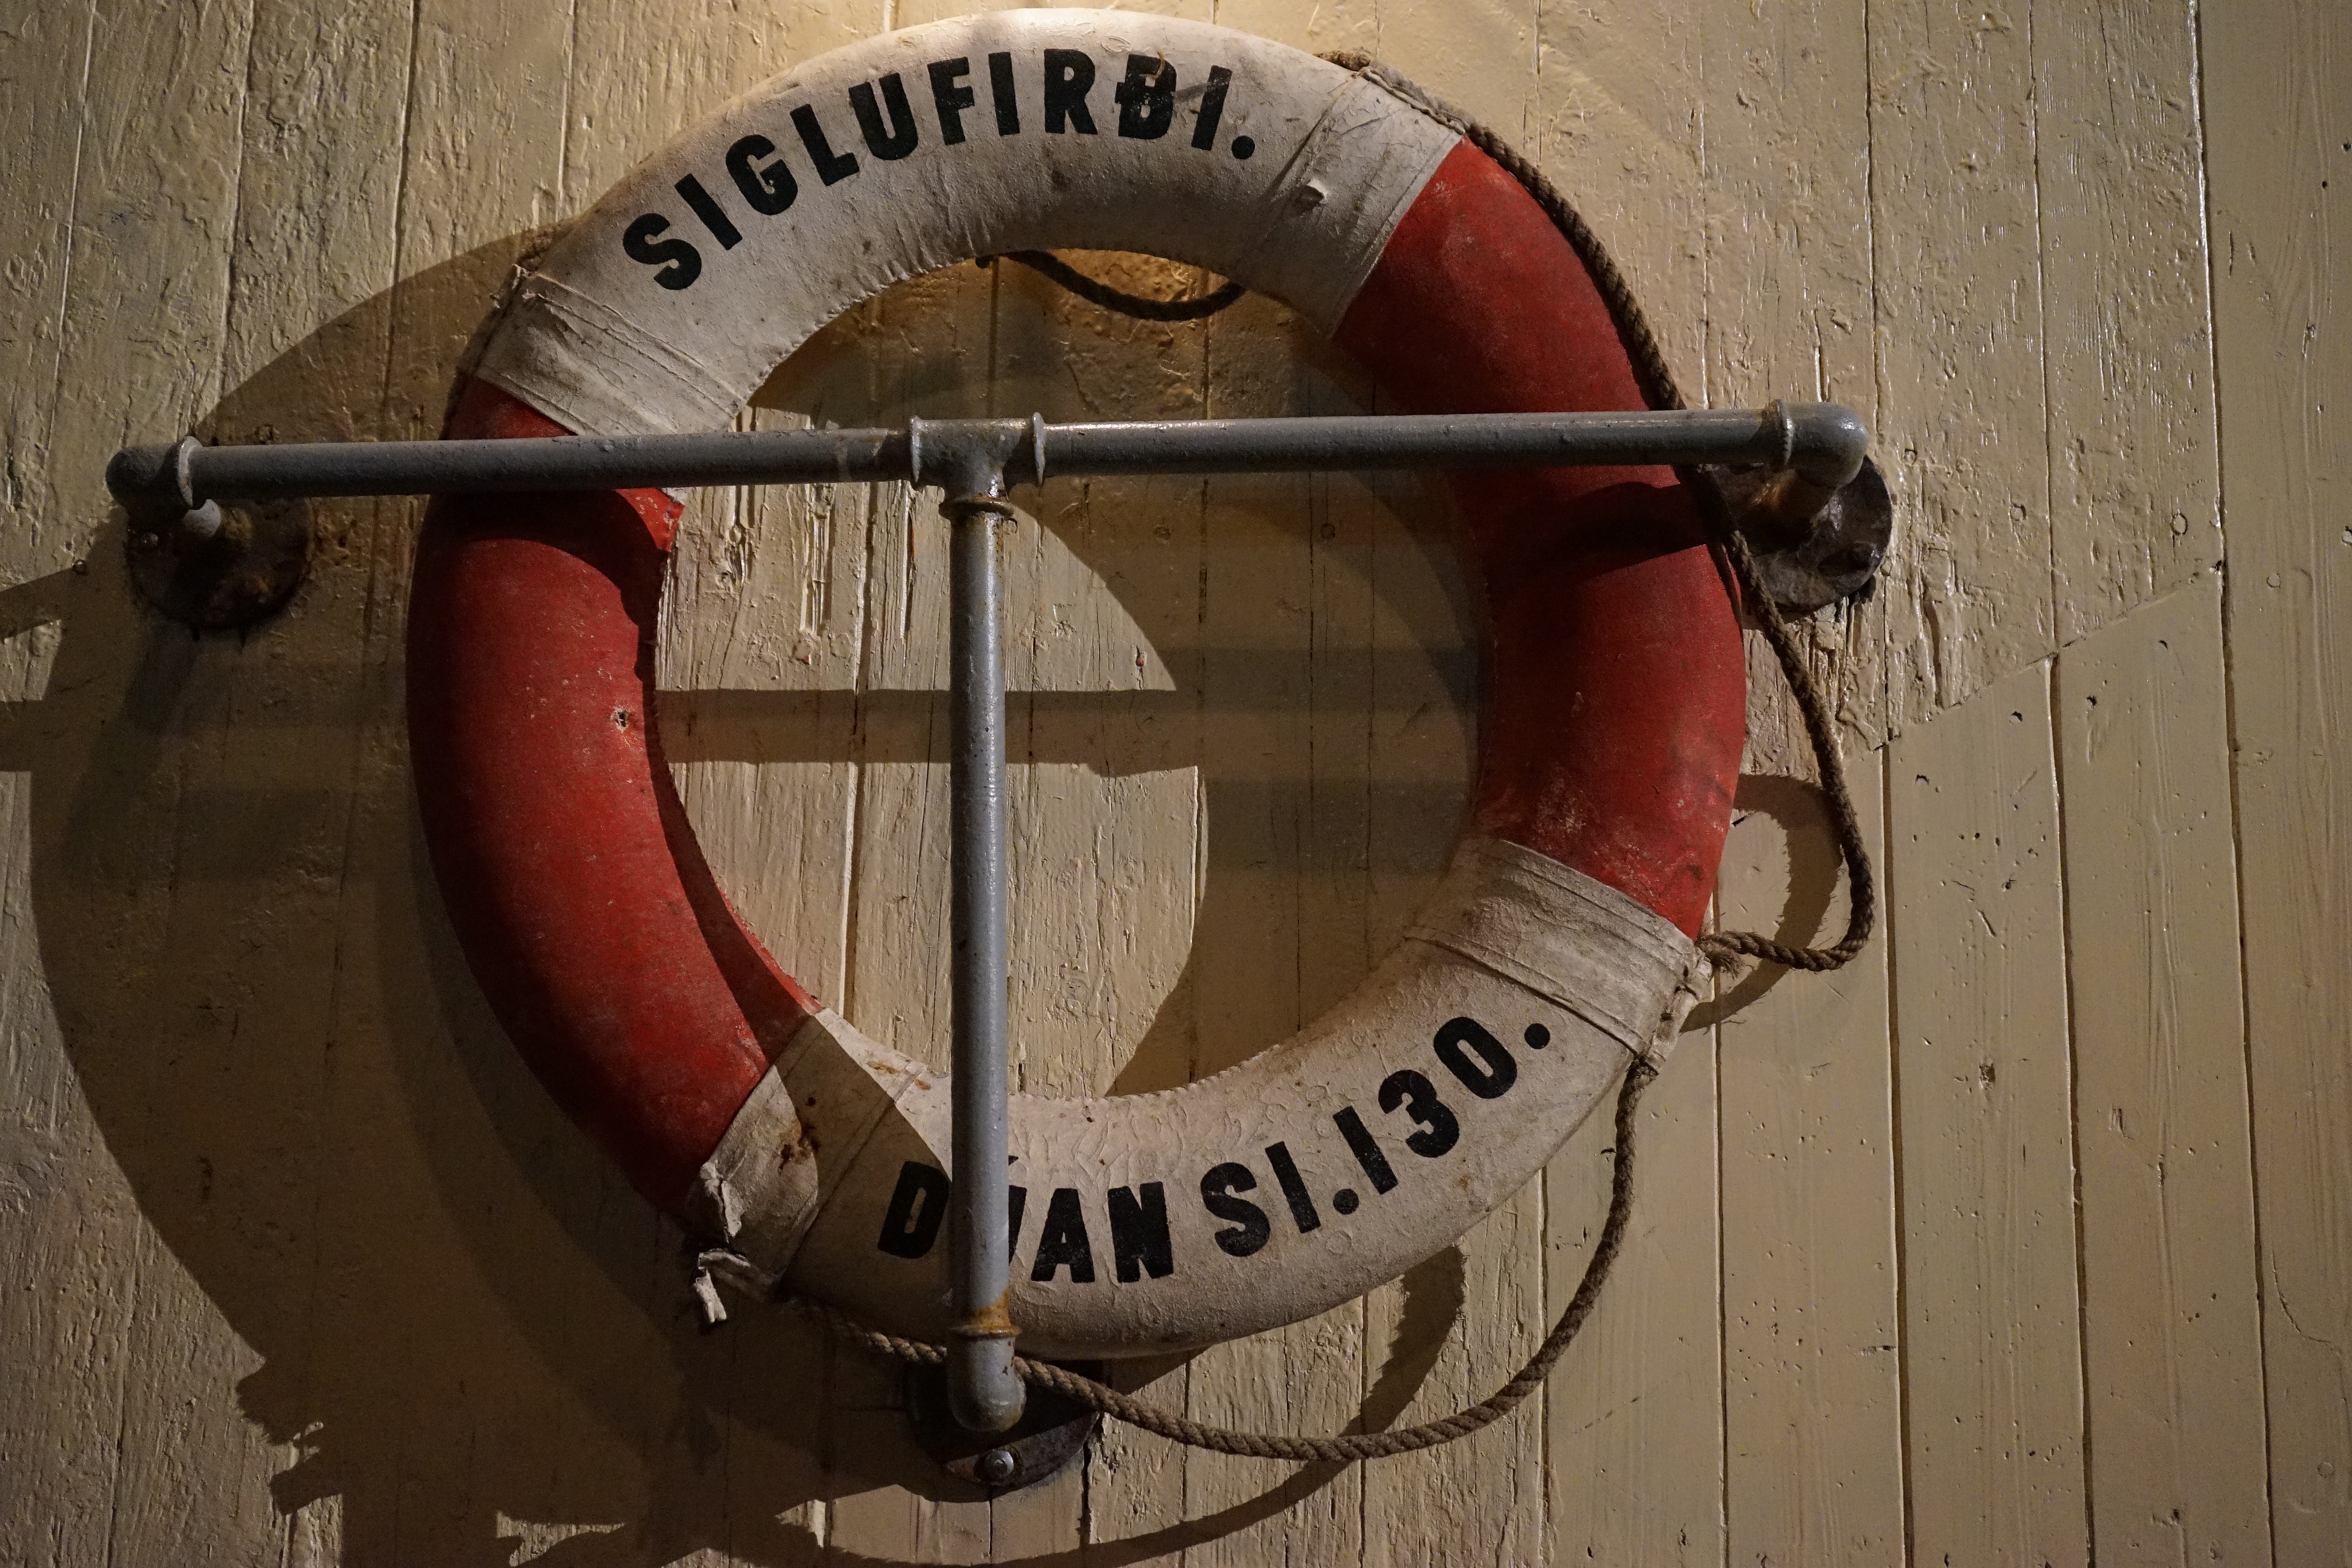
wheel, bicycle, boot, red, vehicle, shipping, rescue, lifebuoy, ship accessories, lifebelt